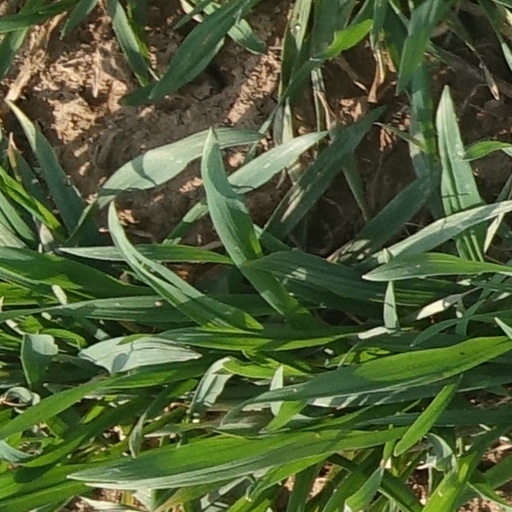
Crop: wheat